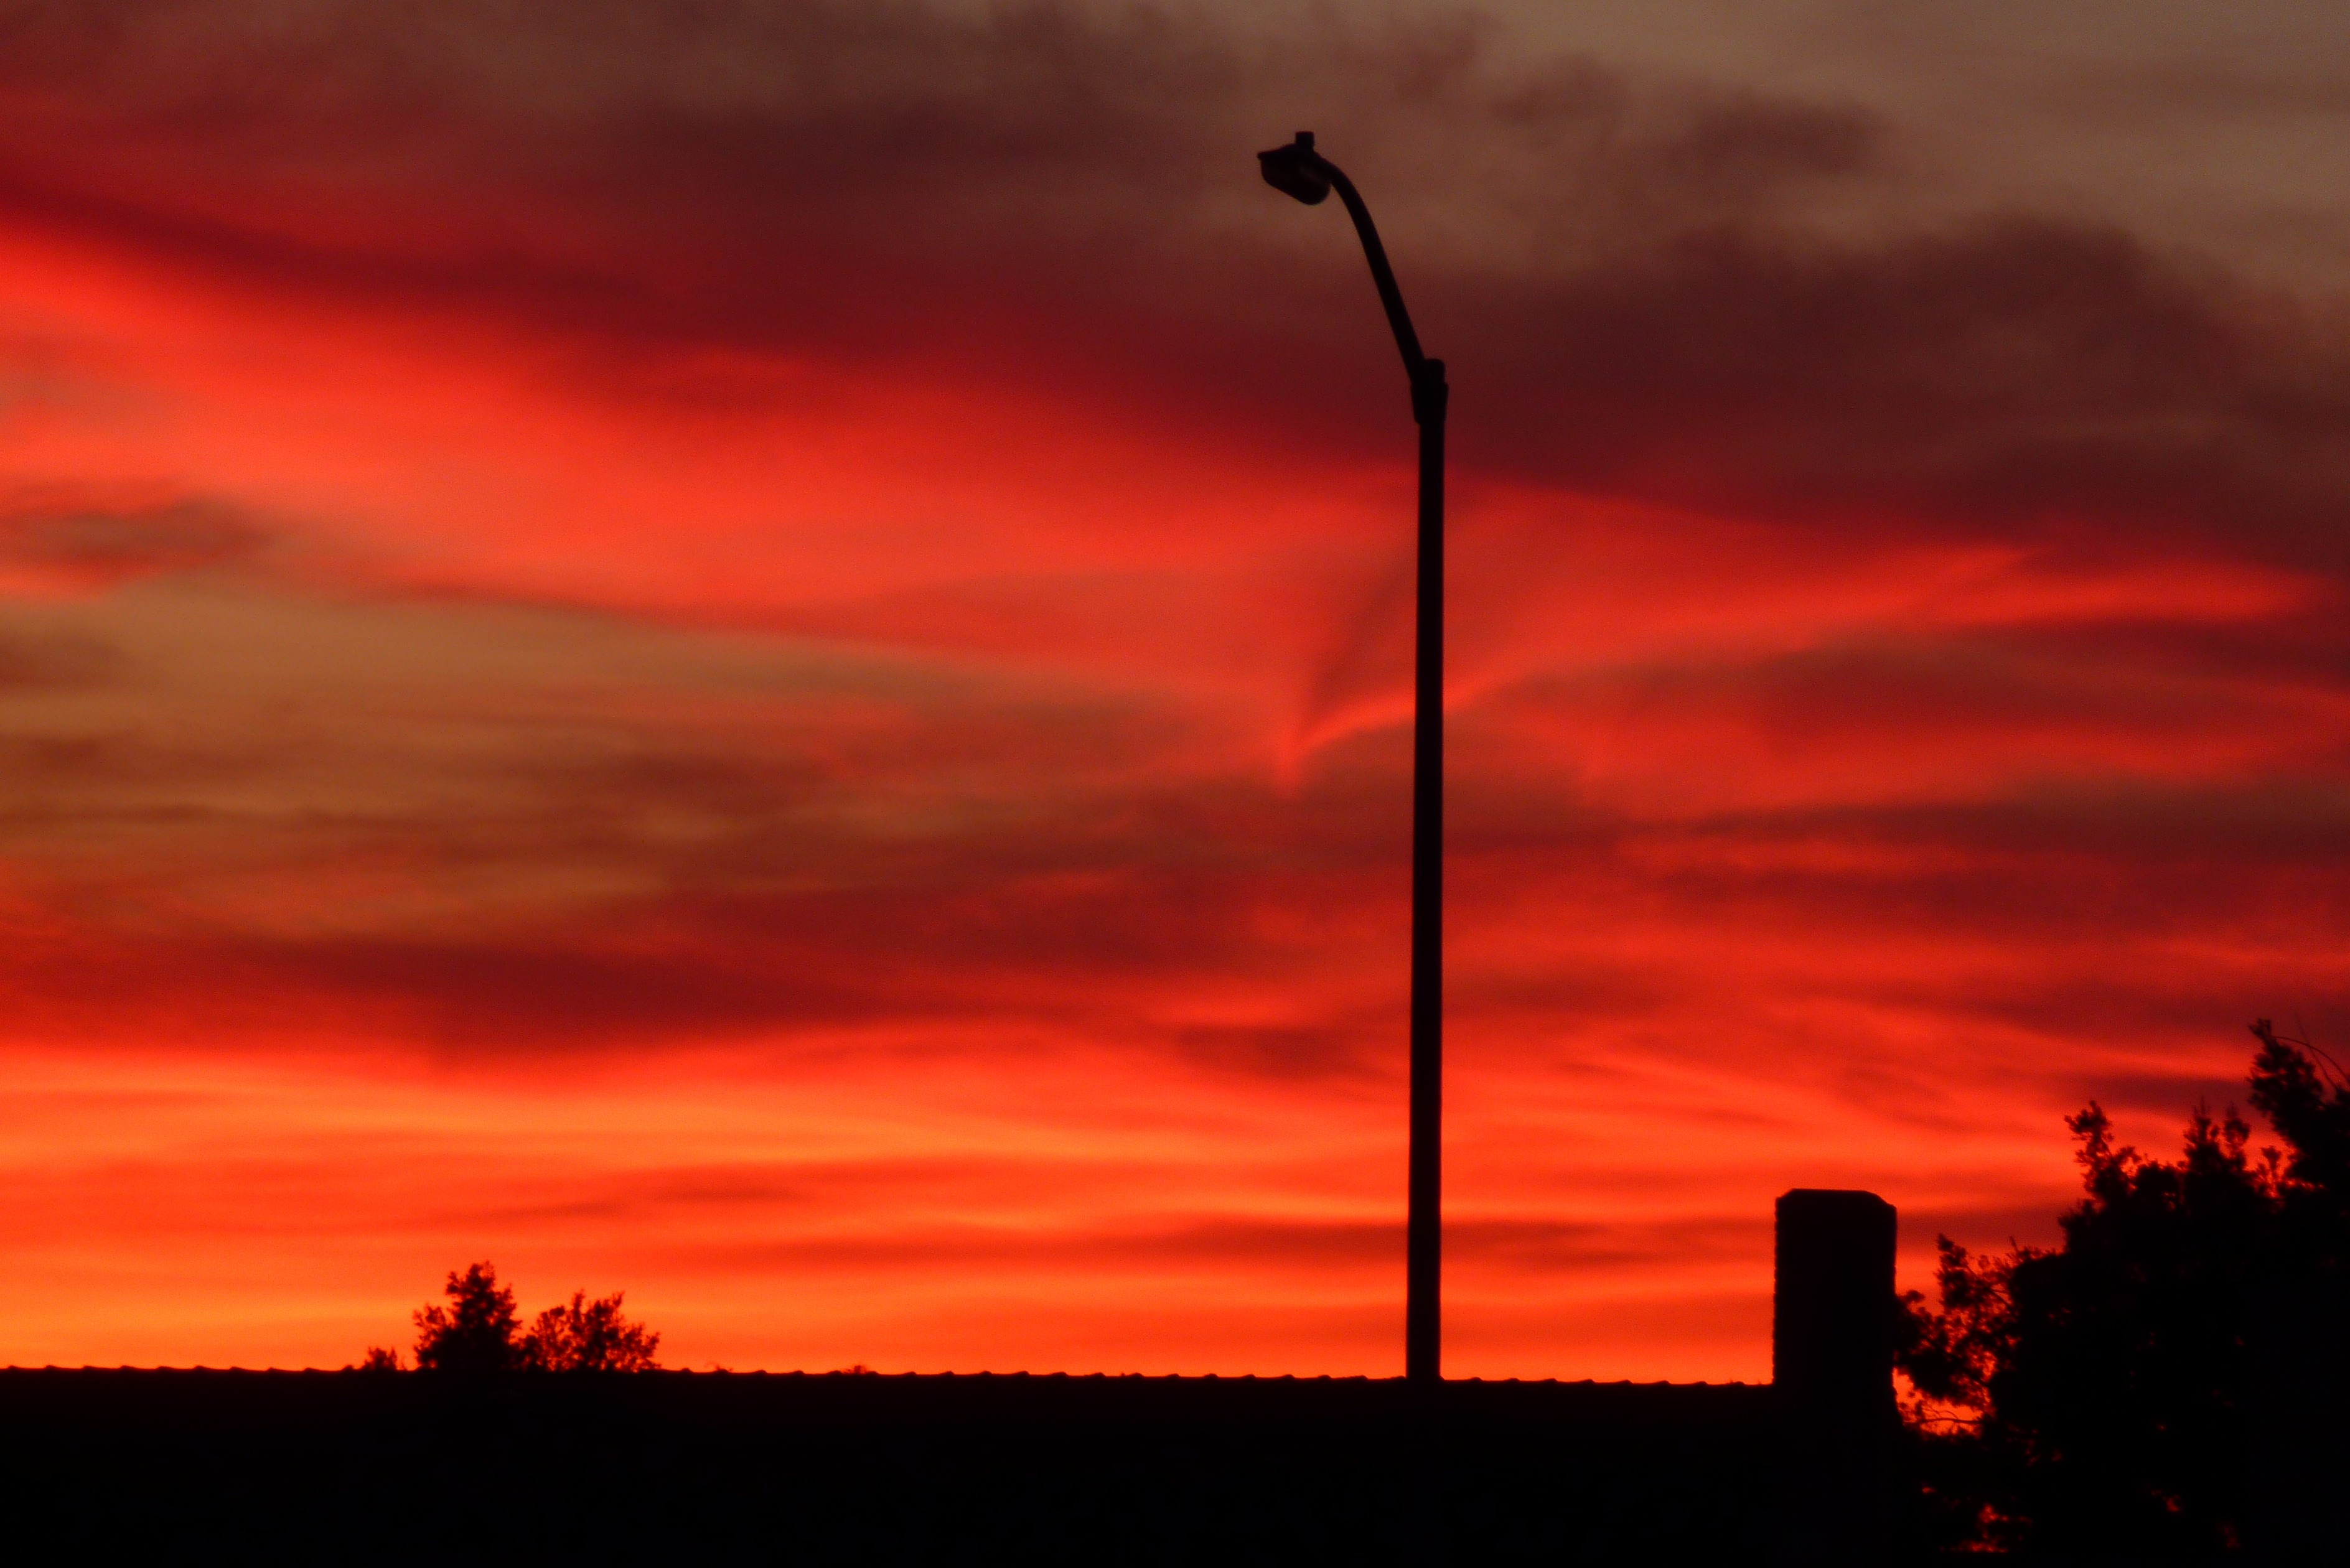
nature, horizon, cloud, sky, sun, sunrise, sunset, skyline, morning, view, dawn, atmosphere, dusk, environment, evening, high, tranquil, scenic, weather, cloudscape, outdoors, clouds, meteorology, afterglow, meteorological phenomenon, red sky at morning